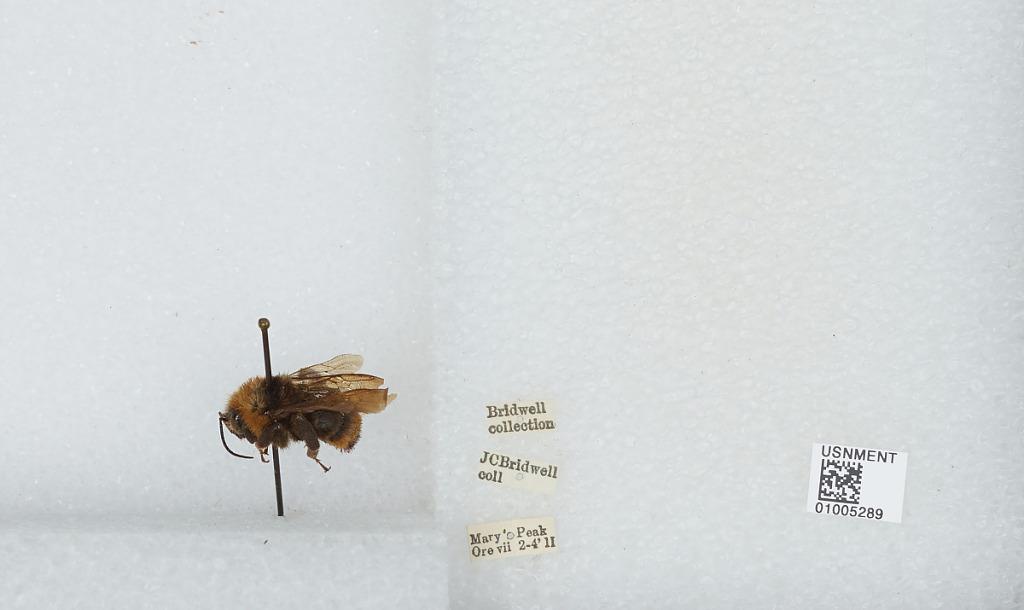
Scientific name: Bombus (Fervidobombus) californicus Smith
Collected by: J. Bridwell
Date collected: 1911-7-2
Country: United States
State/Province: Oregon
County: Benton
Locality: Mary's Peak
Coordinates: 44.5044, -123.552